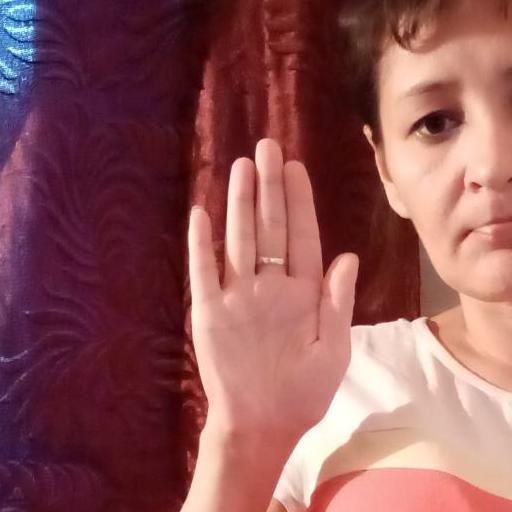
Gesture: stop